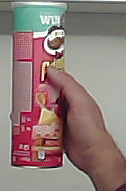
Product: pringles_original